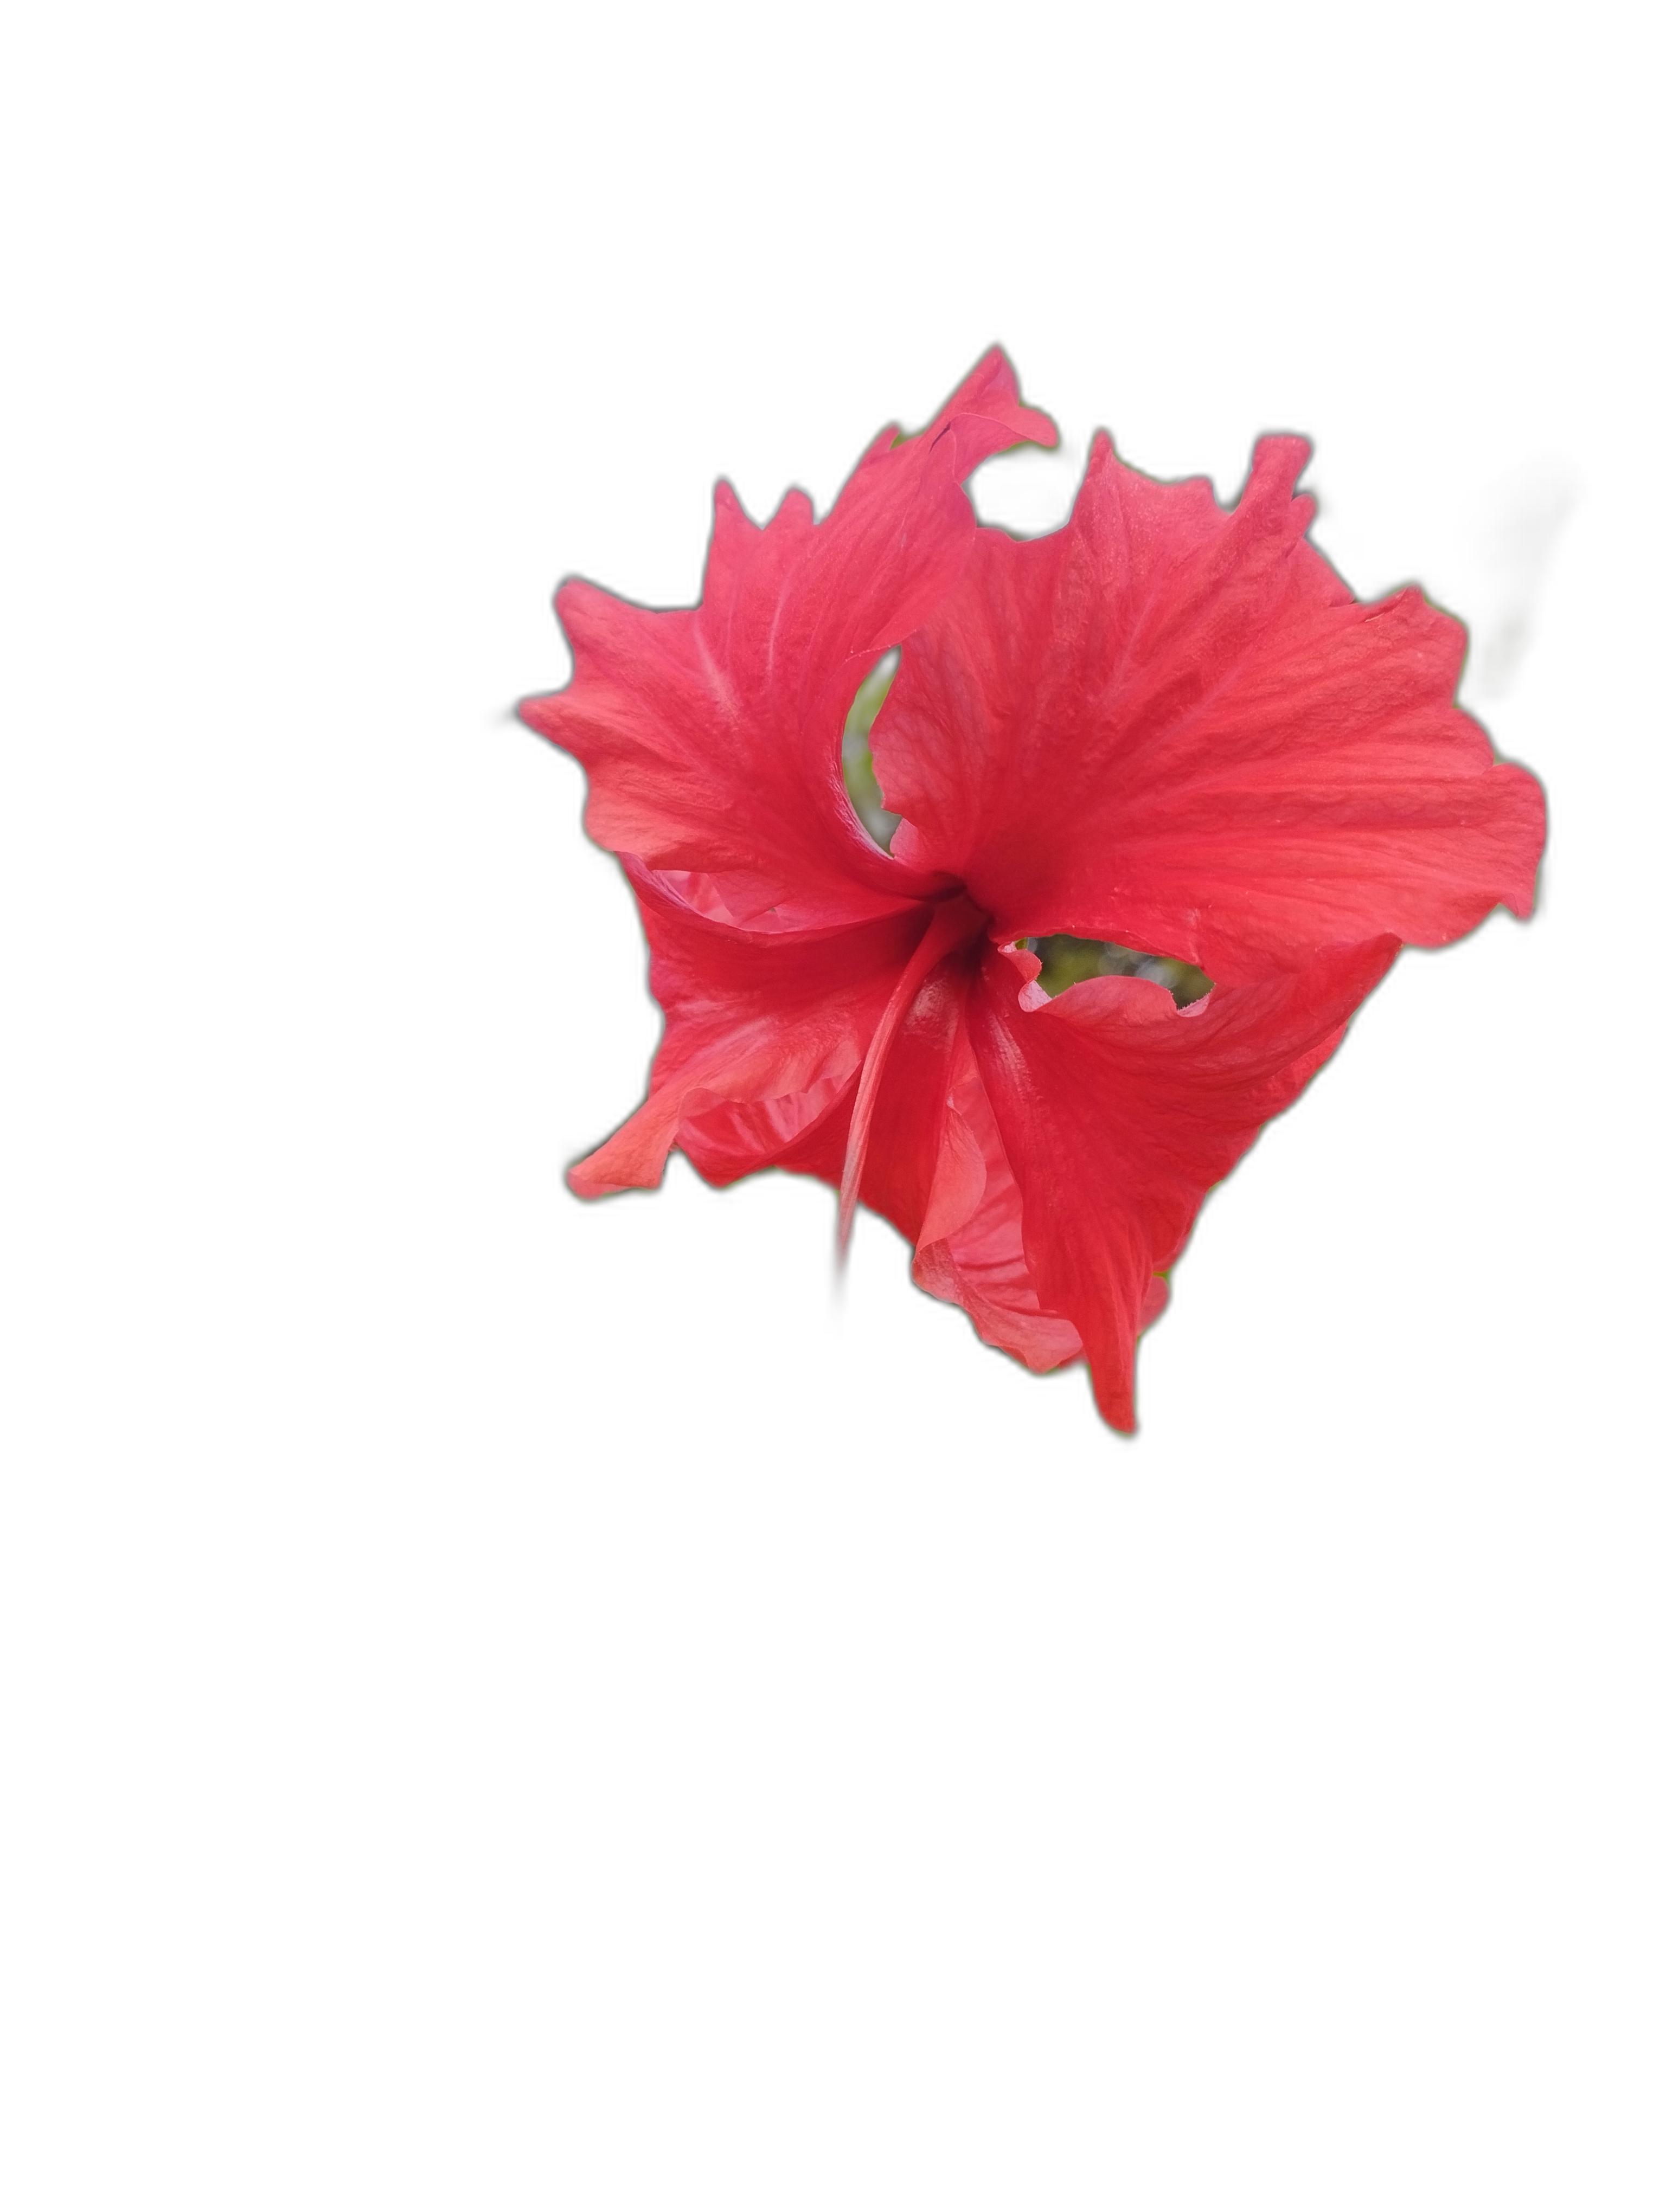
Label: Hibiscus